Belgrade New Cemetery

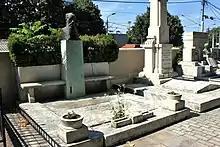
The Aracades section with the graves of Nikola Pašić and Janko Vukotić

The newly developed cemetery had no chapel or church, so by the endowment of Draginja and Stanojlo Petrović, a church dedicated to Saint Nicholas, projected by the architect Svetozar Ivačković was built in 1893. The iconostasis was painted by Stevan Todorović and his wife Poleksija. The frescoes are a work of Andrea Domenico, on the draft by Petar Ranosović. The Petrović couple is buried in the church's crypt, with their 5-year-old son Petar.